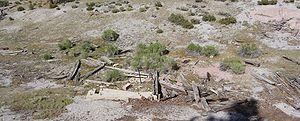
Mono Mills, ou simplement Mono, est un village fantôme situé en Californie, sur le versant oriental de la Sierra Nevada, dans le comté de Mono, à 15 km à l'est de Lee Vining. Situé le long de la California State Route 120, le site a pratiquement disparu.